Ripley's Believe It or Not! (Vitaphone shorts)

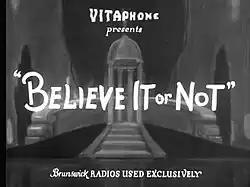
The title card for the Vitaphone shorts.

Ripley's Believe It or Not! is a series of black and white theatrical short sound films produced by Warner Bros. with Vitaphone from 1930 to 1932. Each short is hosted by Robert Ripley, creator and founder of the franchise of the same name. These shorts were usually shown in Ripley's Museums. The shorts were then sold to United Artists, who in turn sold to Metro-Goldwyn-Mayer, who in turn sold these shorts to Ted Turner under Turner Entertainment, and ran these shorts on Turner Classic Movies. In addition, the rights were given back to Warner Bros. in 1996 after their merger with Turner Entertainment.